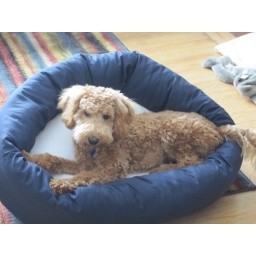
Harley in his dog bed